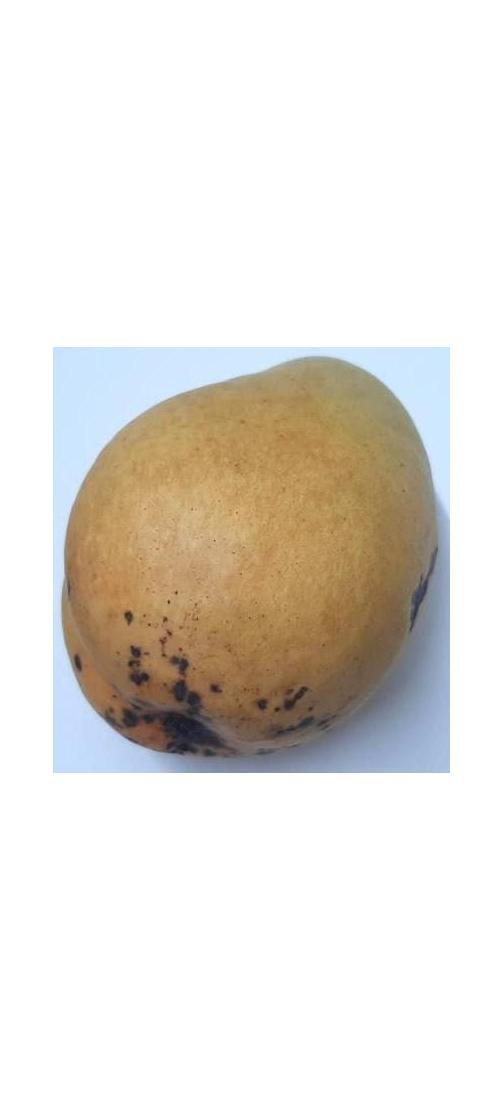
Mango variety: Bari-11